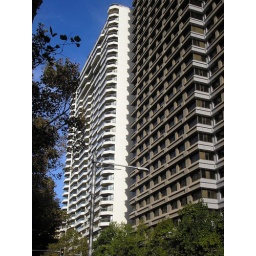
The reflected buildings in the next pix. Beautiful blue sky. Liverpool St. Sydney